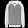
Label: Pullover